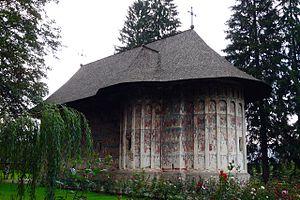
extérieur de l'église du monastère de Humor Roumanie
Le monastère de Humor est un monastère de Bucovine en Roumanie, se trouvant à 5 km de la ville de Gura Humorului. Il a été bâti par le logothète Toader Bubuiog entre 1530 et 1535.